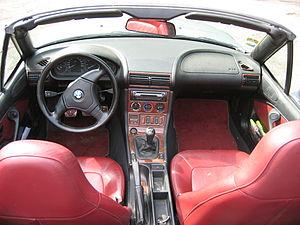
BMW Z3
La BMW Z3 est un modèle de roadster et de coupé du constructeur automobile allemand BMW construit entre 1995 et 2003.